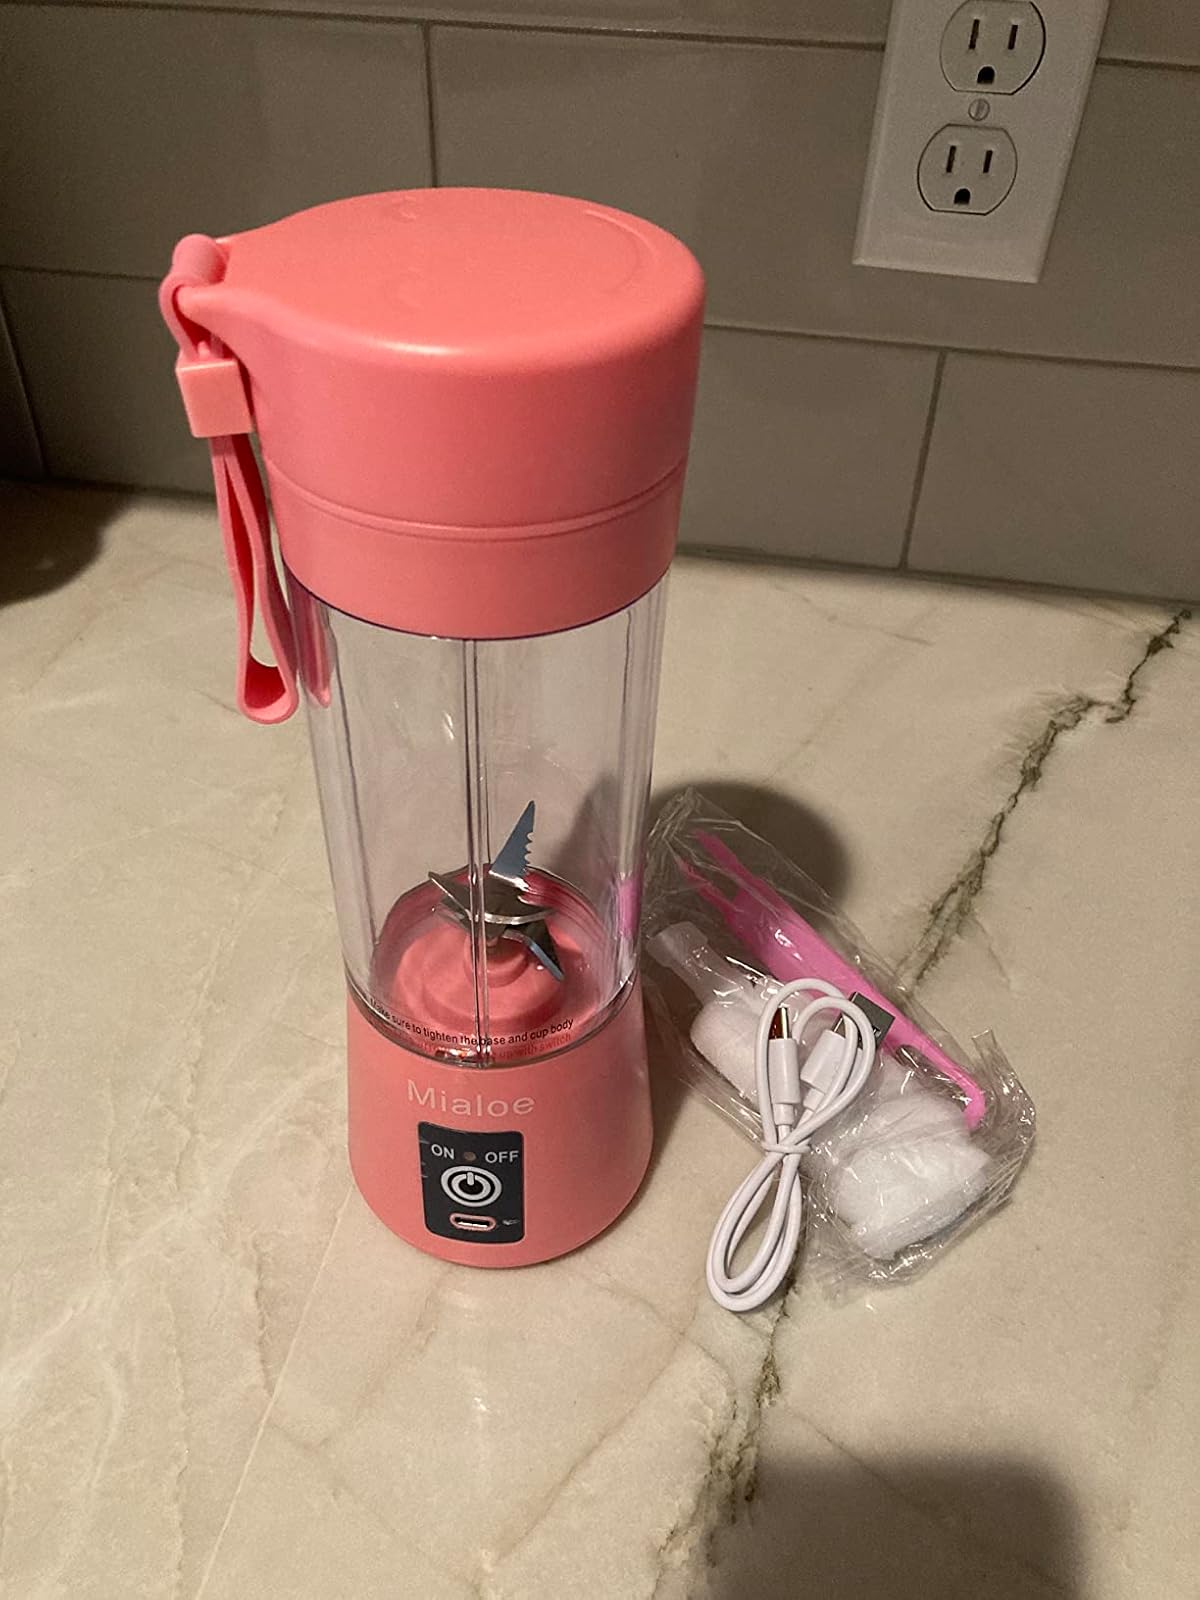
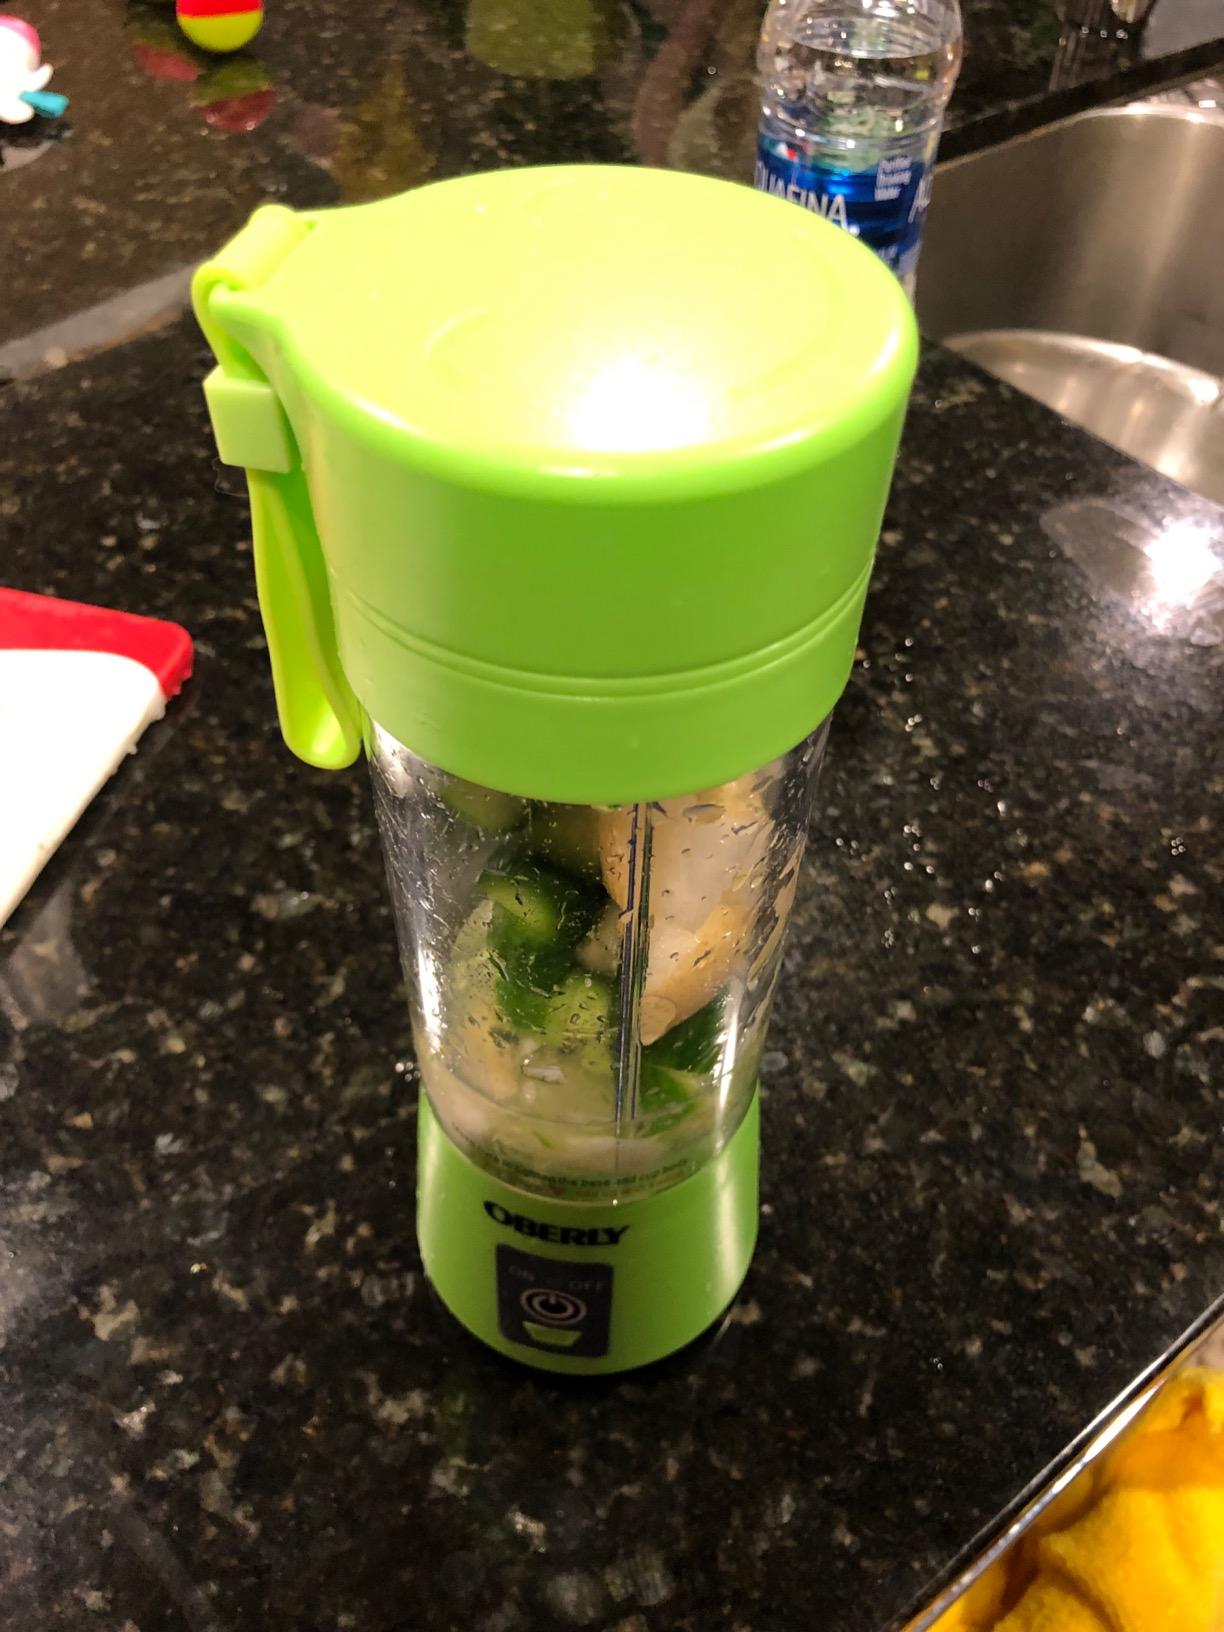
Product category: items_blender
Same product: no